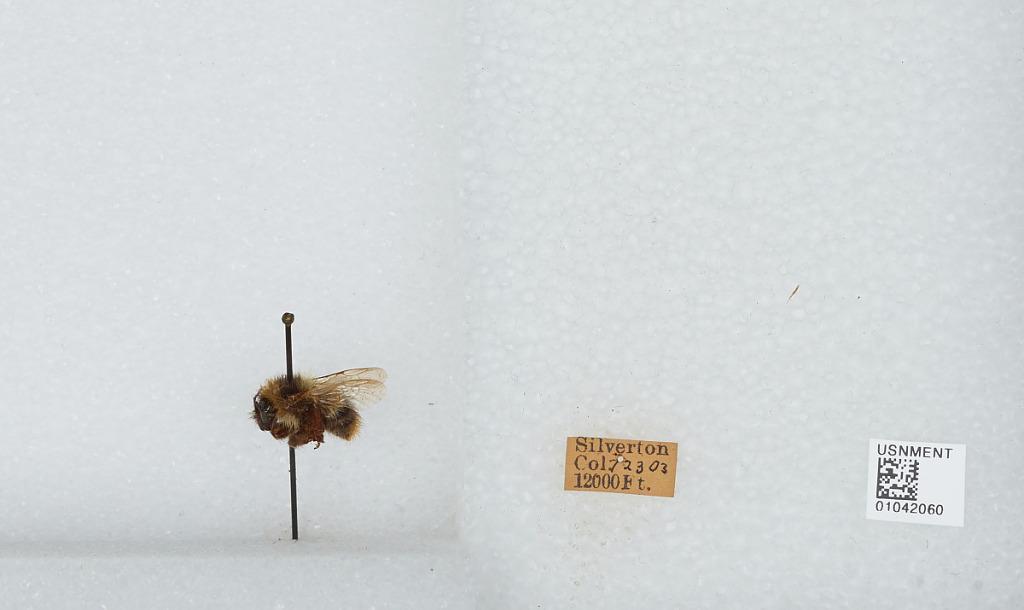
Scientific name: Bombus sp.
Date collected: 1903-7-23
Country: United States
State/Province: Colorado
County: San Juan
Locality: Silverton
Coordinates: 37.8119, -107.665